Mishlawi

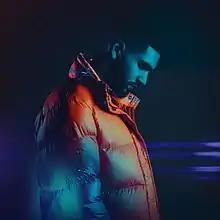
"Solitaire" album cover; 2019.

Tarik Mishlawi (born September 25, 1996), known professionally as Mishlawi, is an American hip-hop performing artist, dubbed as ""Portuguese Hip Hop's revelation"" by La Vanguardia, and commonly referred to as a ""TransAtlantic talent"",